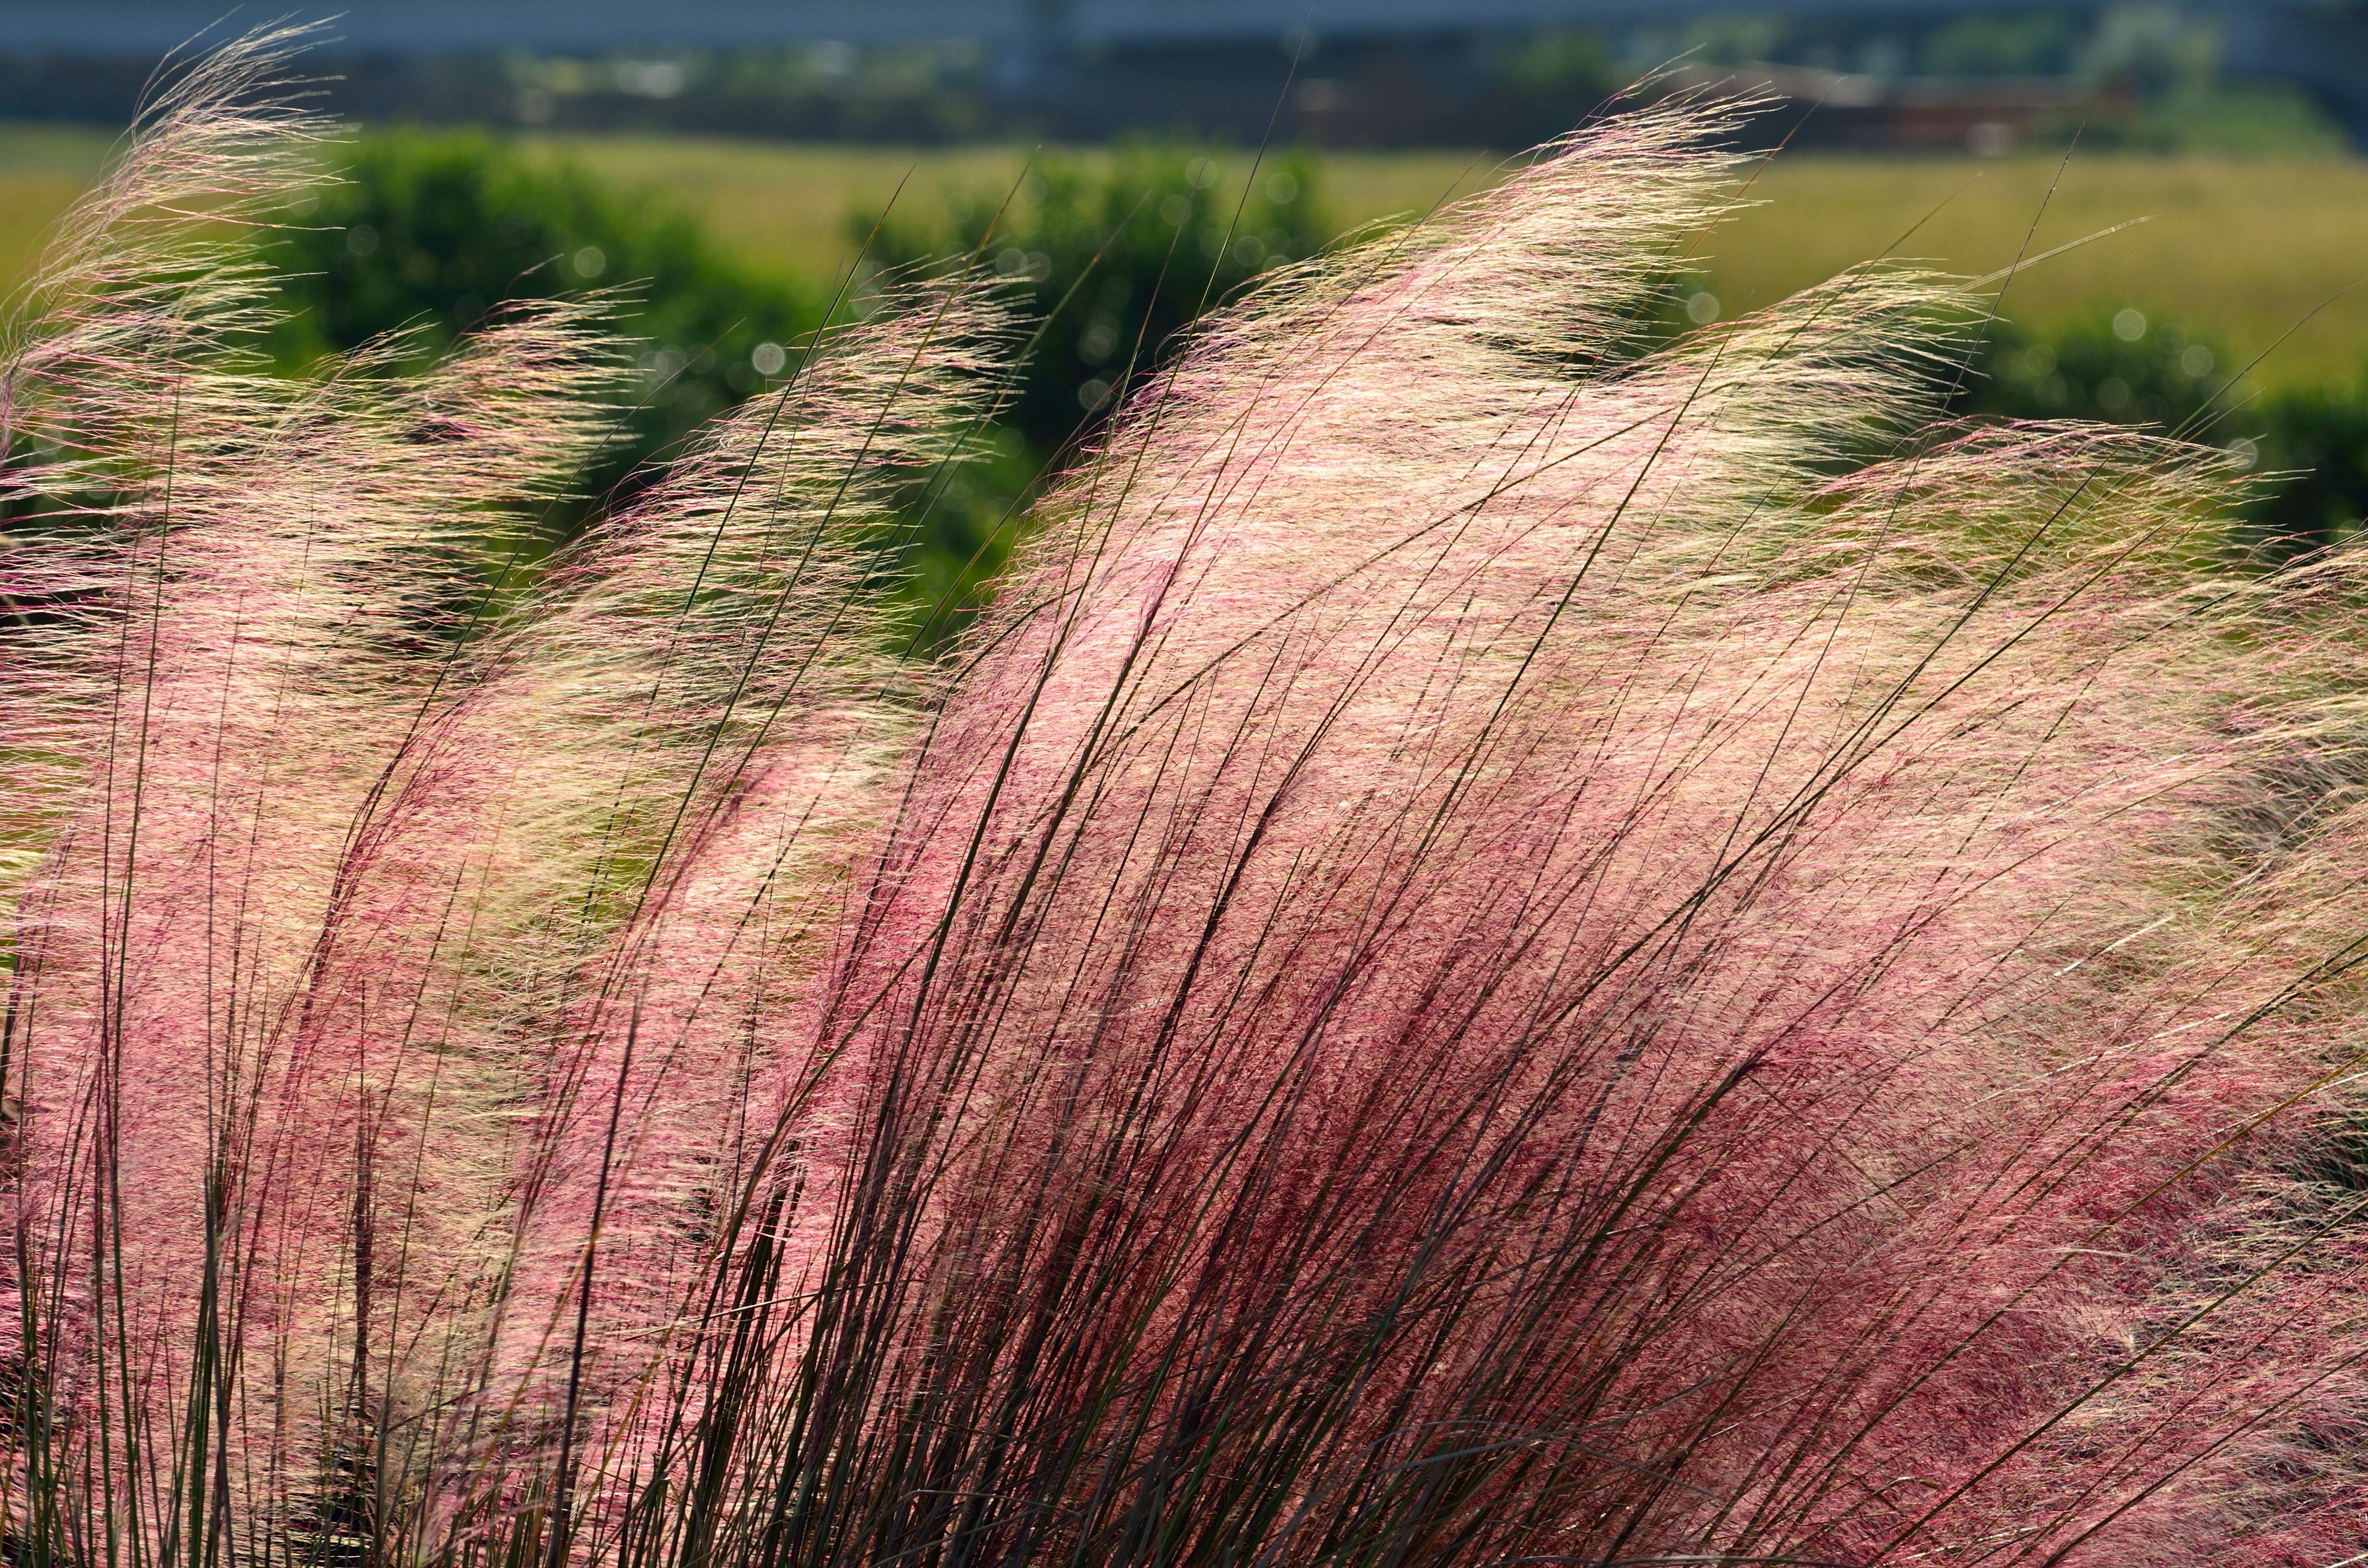
landscape, tree, nature, grass, plant, field, lawn, meadow, prairie, sunlight, texture, leaf, hill, flower, decoration, pattern, green, crop, autumn, soil, agriculture, garden, flora, outdoors, background, ornate, grassland, bright, ornamental, habitat, backdrop, rural area, flowering plant, vibrant color, natural environment, grass family, land plant, pink muhly grass